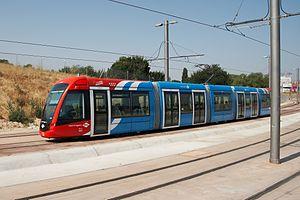
Le métro léger de Madrid est un réseau de tramways, desservant Madrid en Espagne, circulant en surface et en souterrain, d'où l'appellation de métro léger. Il se compose de trois lignes qui s'étendent sur 27, 8 kilomètres et desservent 36 stations.